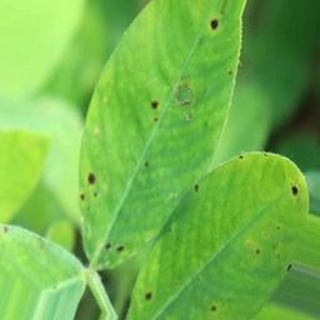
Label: groundnut_early_leaf_spot